Norsk Air

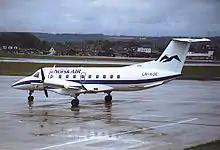
Embraer EMB 120 Brasilia at Aberdeen Airport in 1989

On 30 July 1985, Norsk Flytjeneste opened their first international route, to Copenhagen Airport in Denmark. The concessions had a limitation on not using aircraft with more than ten seats. However the limitation was lifted later in the year. Under Kosmos' management, Norsk Flytjeneste started an aggressive expansion. Applications were made for concessions from Sandefjord to Gothenburg in Sweden, and from Oslo via Hamar and Røros to Trondheim. Norsk Flytjeneste also needed larger aircraft, and the airline evaluated several types, including the Embraer EMB 120 Brasilia, the 30-passenger Saab 340 and the Fokker F27. The company chose to order four 30-passenger Brasilias. During the negotiations with Embraer, the company realized that Norsk Flytjeneste was a difficult name for foreigners, since the Brazilians could not pronounce "Flytjeneste". When the new aircraft were delivered, the airline rebranded as Norsk Air.